Zihuatanejo

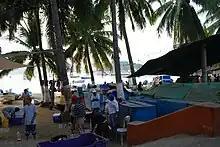
Fish market area

Instead of a traditional plaza, the center is a basketball court which is in front of the beach and serves as a point of reference. It is surrounded by benches and shade trees. Next to this are the gazebo and the Casa de la Cultura. These venues host music, concerts, cultural presentations, art shows. The main thoroughfare for cars is Juan Alvarez, a block behind the malecón. Sections of several of the main streets are designated pedestrian zones. The main church of the town, the Parish of "Nuestra Señora de Guadalupe", is located nearby.